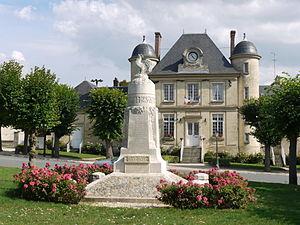
Mairie et monument aux morts de Nesles la Vallée, Val d'Oise, Ile de France
Nesles-la-Vallée est une commune française située dans le département du Val-d'Oise en région Île-de-France. C'est une commune du parc naturel régional du Vexin français.